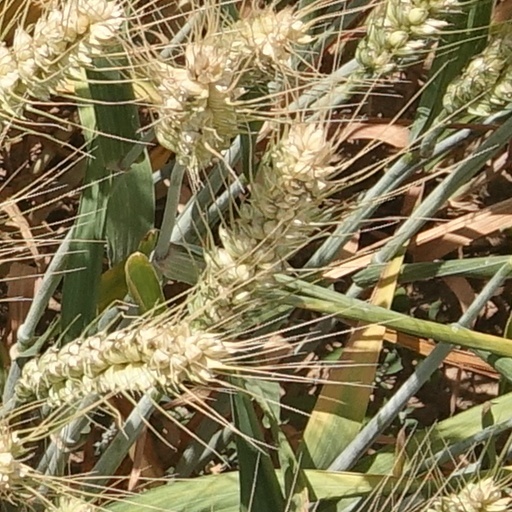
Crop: wheat